Edward W. Gray

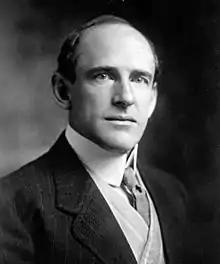

Edward Winthrop Gray (August 18, 1870 – June 10, 1942) was an American Republican Party politician who represented New Jersey's 8th congressional district in the United States House of Representatives for two terms from 1915 to 1919. As of 2024, he was the last Republican to hold the district.